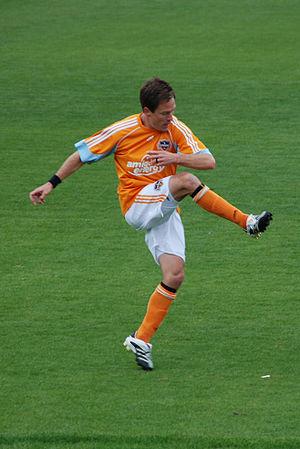
Richard Mulrooney est un joueur international américain de soccer né le 3 novembre 1976 à Memphis.